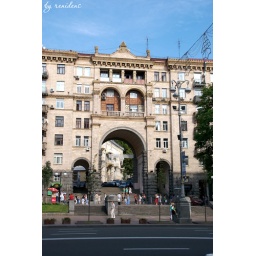
house in Kiev - Kreschatik street